Hořovice Castle

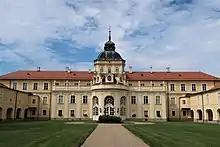
Front view

Hořovice Castle is a castle in the town of Hořovice in the Central Bohemian Region of the Czech Republic.